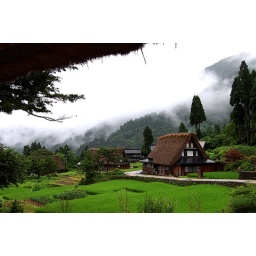
View from the dining table in the house where I stayed the night.